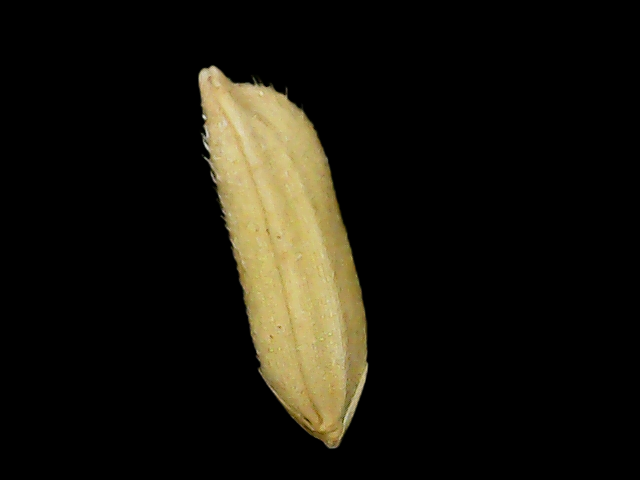
Rice variety: Binadhan26